Saltdal Municipality

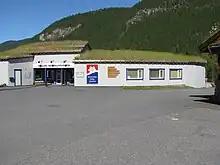
Nordland National Park Centre is situated at Storjord, Saltdal

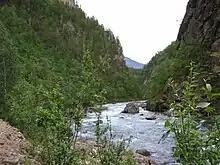
Part of Junkerdal Nature Reserve

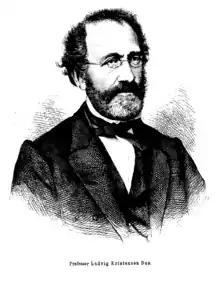
Ludvig Kristensen Daa, 1877

The main population centre in the municipality is Rognan, on the southern shore of the Saltdal Fjord, where the valley floor meets the fjord. When the Ice age ended and the ice had melted 9,000 years ago, the valley was a fjord as the sea reached what is today an elevation of due to isostatic depression. The valley is situated north of the Arctic Circle. The highest point in the municipality is the tall mountain "Nordre Saulo", located within Junkerdal National Park.